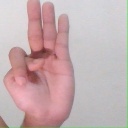
अक्षर: भ